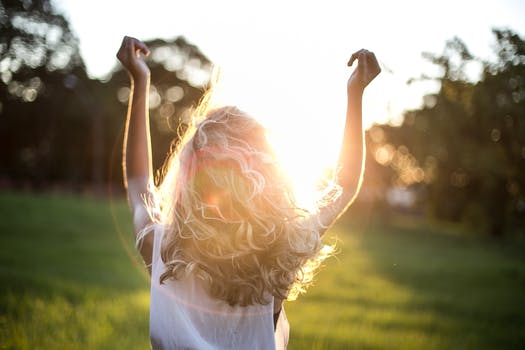
Label: No Watermark